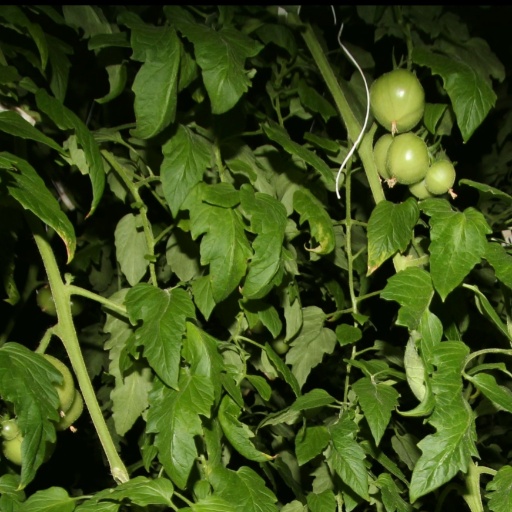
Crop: tomato